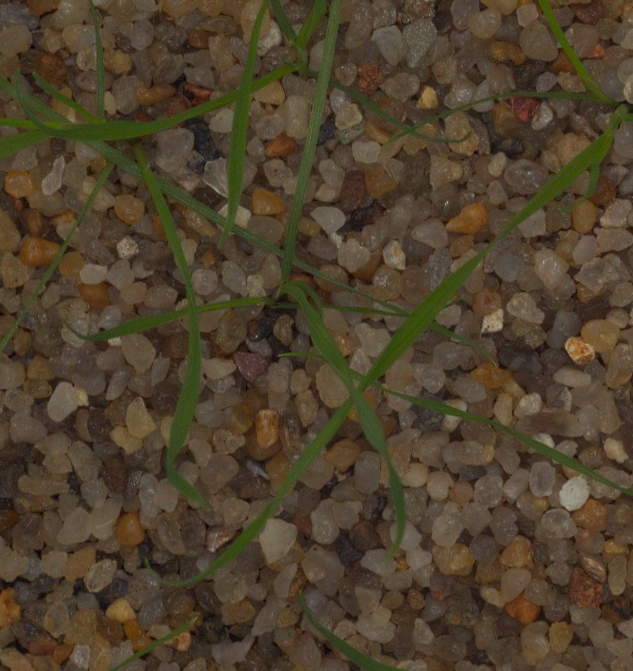
Label: loose_silkybent